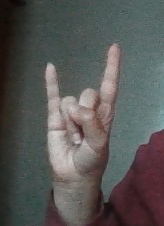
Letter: la